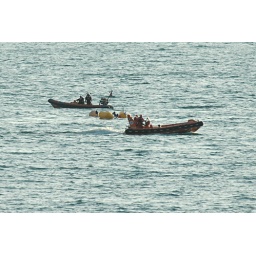
You can see the tires of the helicopter in the water between the yellow balloons